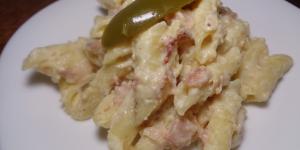
macarrones con queso y tocino